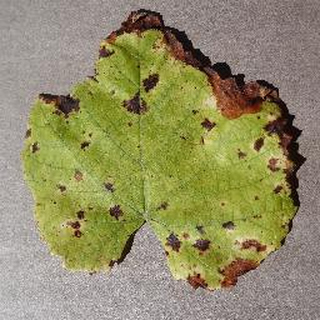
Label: grape_leaf_blight